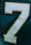
Number: 7